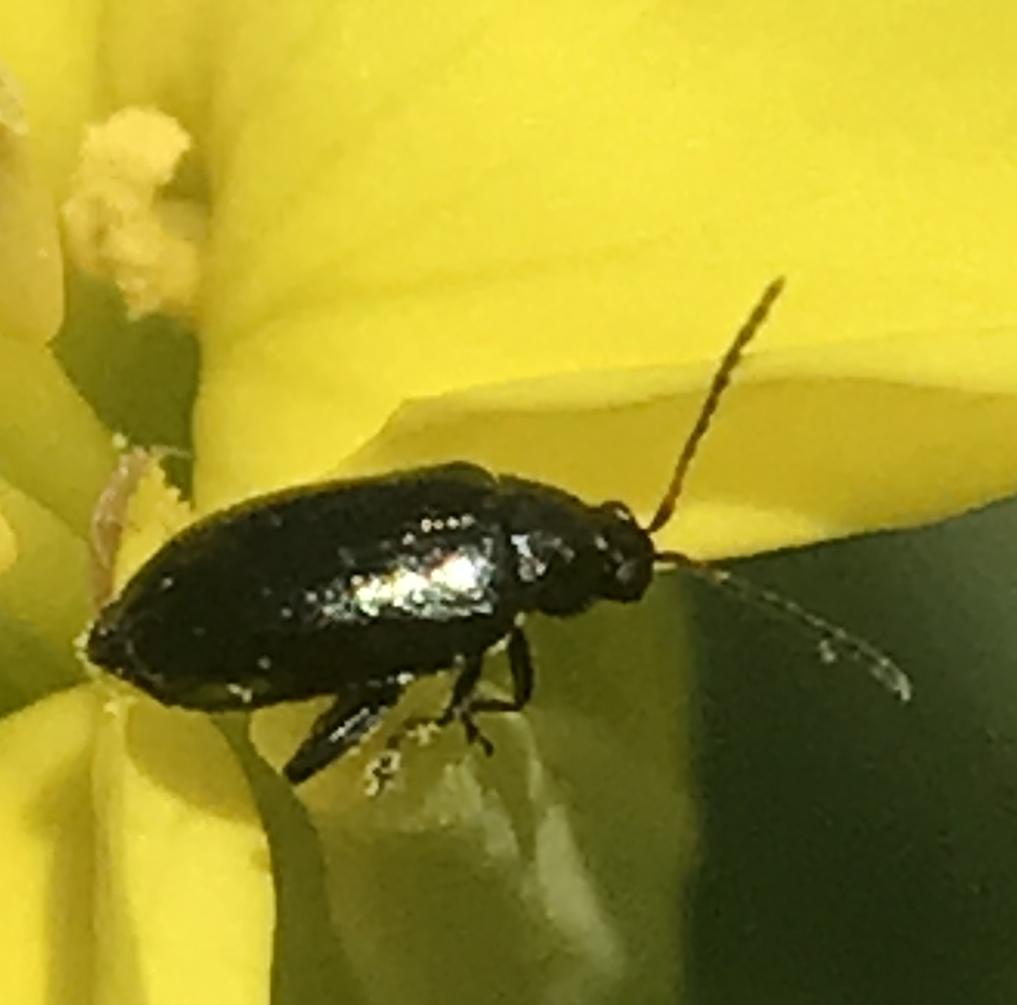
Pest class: crucifer_flea_beetle